Swift Berry

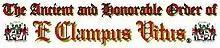
Berry was long-time member of E Clampus Vitus and 5th Humbug of James Marshall Chapter 49 in 1953

In September 1919, he became a forest (timber) valuation engineer for the California pine and redwood region at the United States Bureau of Internal Revenue, based in San Francisco. In 1921, he worked as a forest engineer for a small company. In 1923, he served as secretary of the California Forest Protective Association. His 1921 study in forestry received recognition from the California State Board of Forestry in 1923.